New World crops

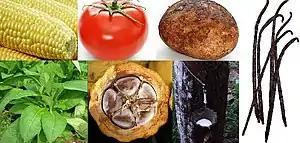
Montage of New World domesticated plants. Clockwise from top left: 1. Maize ("Zea mays") 2. Tomato ("Solanum lycopersicum") 3. Potato ("Solanum tuberosum") 4. Vanilla ("Vanilla planifolia") 5. Pará rubber tree ("Hevea brasiliensis") 6. Cacao ("Theobroma cacao") 7. Tobacco ("Nicotiana rustica")

New World crops are those crops, food and otherwise, that are native to the New World (mostly the Americas) and were not found in the Old World before 1492 AD. Many of these crops are now grown around the world and have often become an integral part of the cuisine of various cultures in the Old World. Notable among them are the "Three Sisters": maize, winter squash, and climbing beans.